History of Rio Grande do Sul

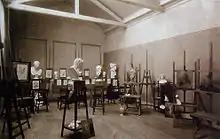
The sculpture studio at the Institute of Fine Arts in 1915.

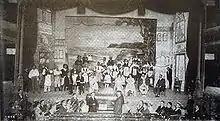
Scene from an operetta set in Caxias do Sul, 1922.

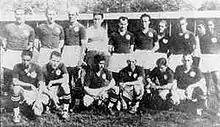
The Internacional team, Citadin Champion in 1922.

The first big cultural events of the 20th century happened in 1901: the foundation of the Rio-Grandense Academy of Linguistics aggregating many journalists, poets, and writers, such as Caldas Júnior, Marcelo Gama, Alcides Maia, and Mário Totta, and the realization of another general exhibition in Porto Alegre, with three thousand exhibitors showing the most modern technologies and products that moved the economy. Soon afterward, the first museum in the state was founded, the Julio de Castilhos Museum, created in 1903. In the same year occurred the first event entirely dedicated to the arts, the 1903 Salon, promoted by the "Gazeta do Commercio". This salon, according to Athos Damasceno, was "the first contest to give the arts in Rio Grande do Sul a statute of autonomy (...) legitimizing them as an object of approval and social distinction".